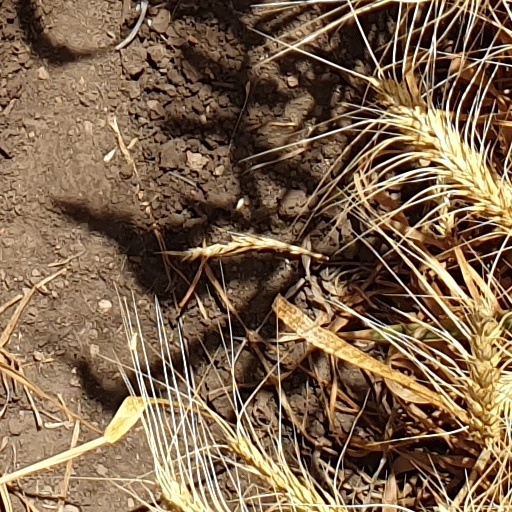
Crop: wheat